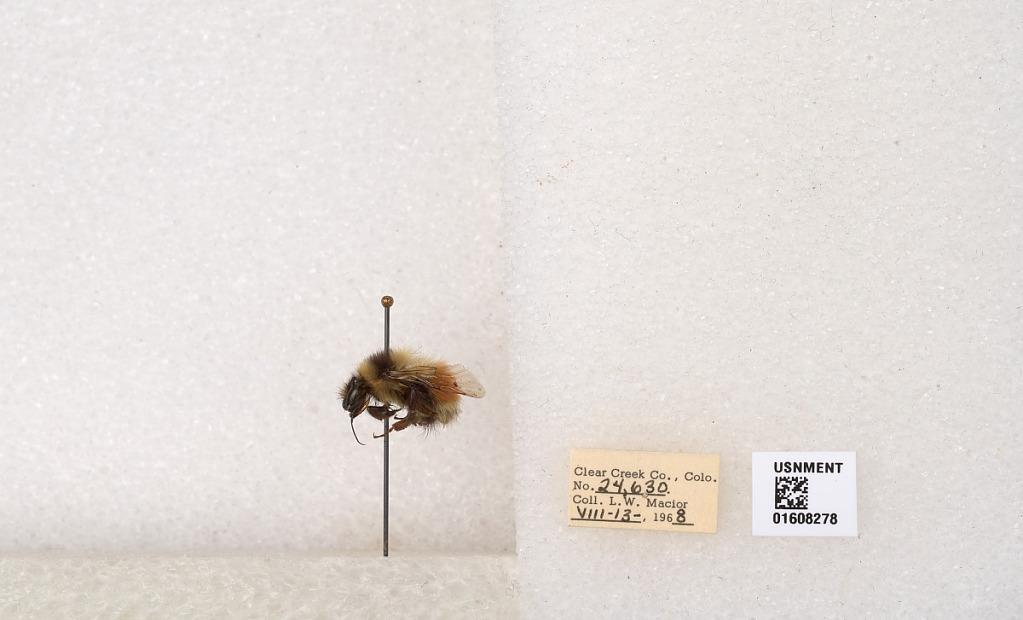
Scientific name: Bombus (Pyrobombus) sylvicola Kirby
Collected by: L. Macior
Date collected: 1968-8-13
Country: United States
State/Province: Colorado
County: Clear Creek
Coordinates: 39.6891, -105.644